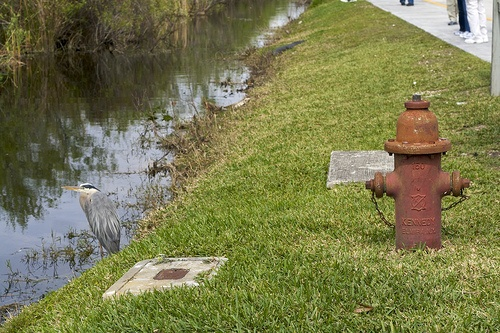
The bird is next to the red fire hydrant
A bird is sitting at the water's edge.
A fed fire hydrant near a body of water.
some grass a red fire hydrant and some water
a fire hydrant sitting in the grass next to a creek and sidewalk